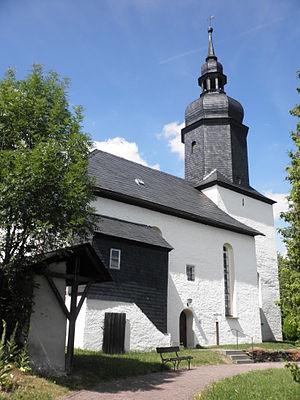
Altenbeuthen est une municipalité allemande du land de Thuringe, dans l'arrondissement de Saalfeld-Rudolstadt, au centre de l'Allemagne. En 2015, sa population est de 228 habitants.